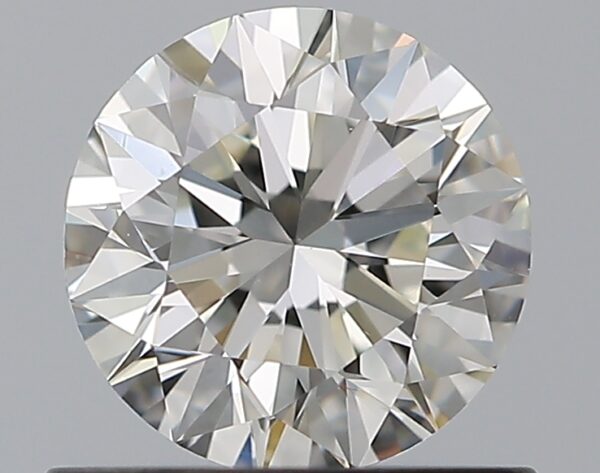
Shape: round
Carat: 0.7
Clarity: VS1
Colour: J
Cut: EX
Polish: EX
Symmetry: EX
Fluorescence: N
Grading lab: GIA
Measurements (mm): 5.64 x 5.68 x 3.53